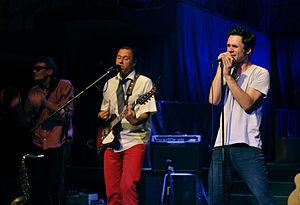
Kumm est un groupe de rock alternatif roumain, originaire de Cluj-Napoca, en Transylvanie.